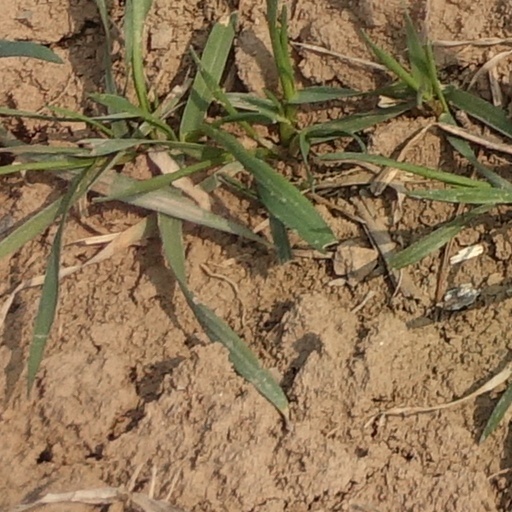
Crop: wheat